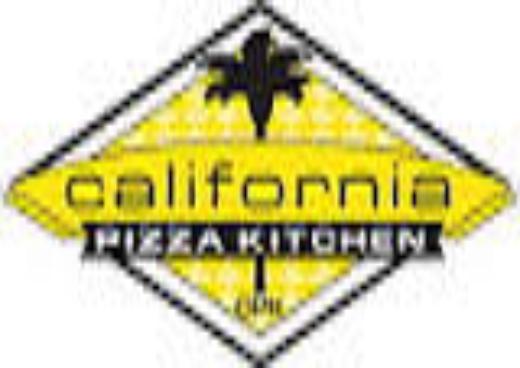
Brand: California Pizza Kitchen
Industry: Food